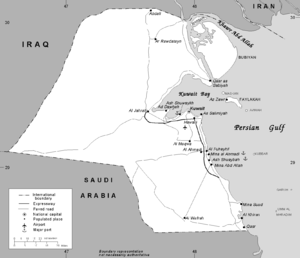
Les sept principaux ports du Koweït sont disposés sur la moitié sud des 499 km de côtes donnant sur le golfe Persique de ce pays d'une superficie de 17 820 km². Le Koweït dispose, en 2015, de deux ports principaux, Ash Shuwaikh et Ash Shuaiba, trois terminaux pétroliers, Mina Al Ahmadi, Mina Al Shuaiba et Mina Al Abdullah, de deux petits ports côtiers Doha et Khor al Muffatta et d'une seule base navale à Ras al-Qulayah. Un autre port pour conteneur étant en construction sur Bubiyan devant ouvrir en 2016.